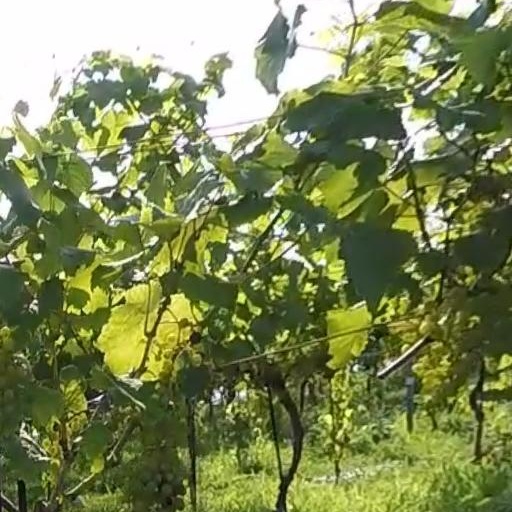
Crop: grape